Florida Blue Key

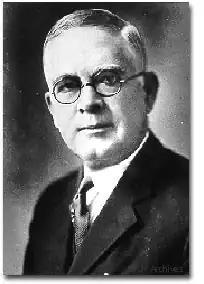
President Albert Murphree

Florida Blue Key was established November 1, 1923, several days before the University's homecoming celebration. At the suggestion of President Albert Murphree, dean of general extension Bert C. Riley brought together a group of student leaders to form an organization recognizing leadership and promoting service. Among the duties of Florida Blue Key were hosting campus visitors and assisting the university's president.